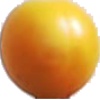
Label: Cherry Wax Yellow 1